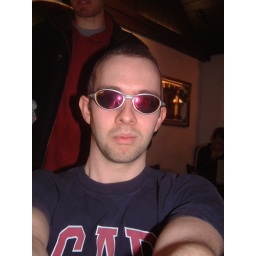
Chris being particularly cool - Basement bar in Belfast castle Easter Monday 2004